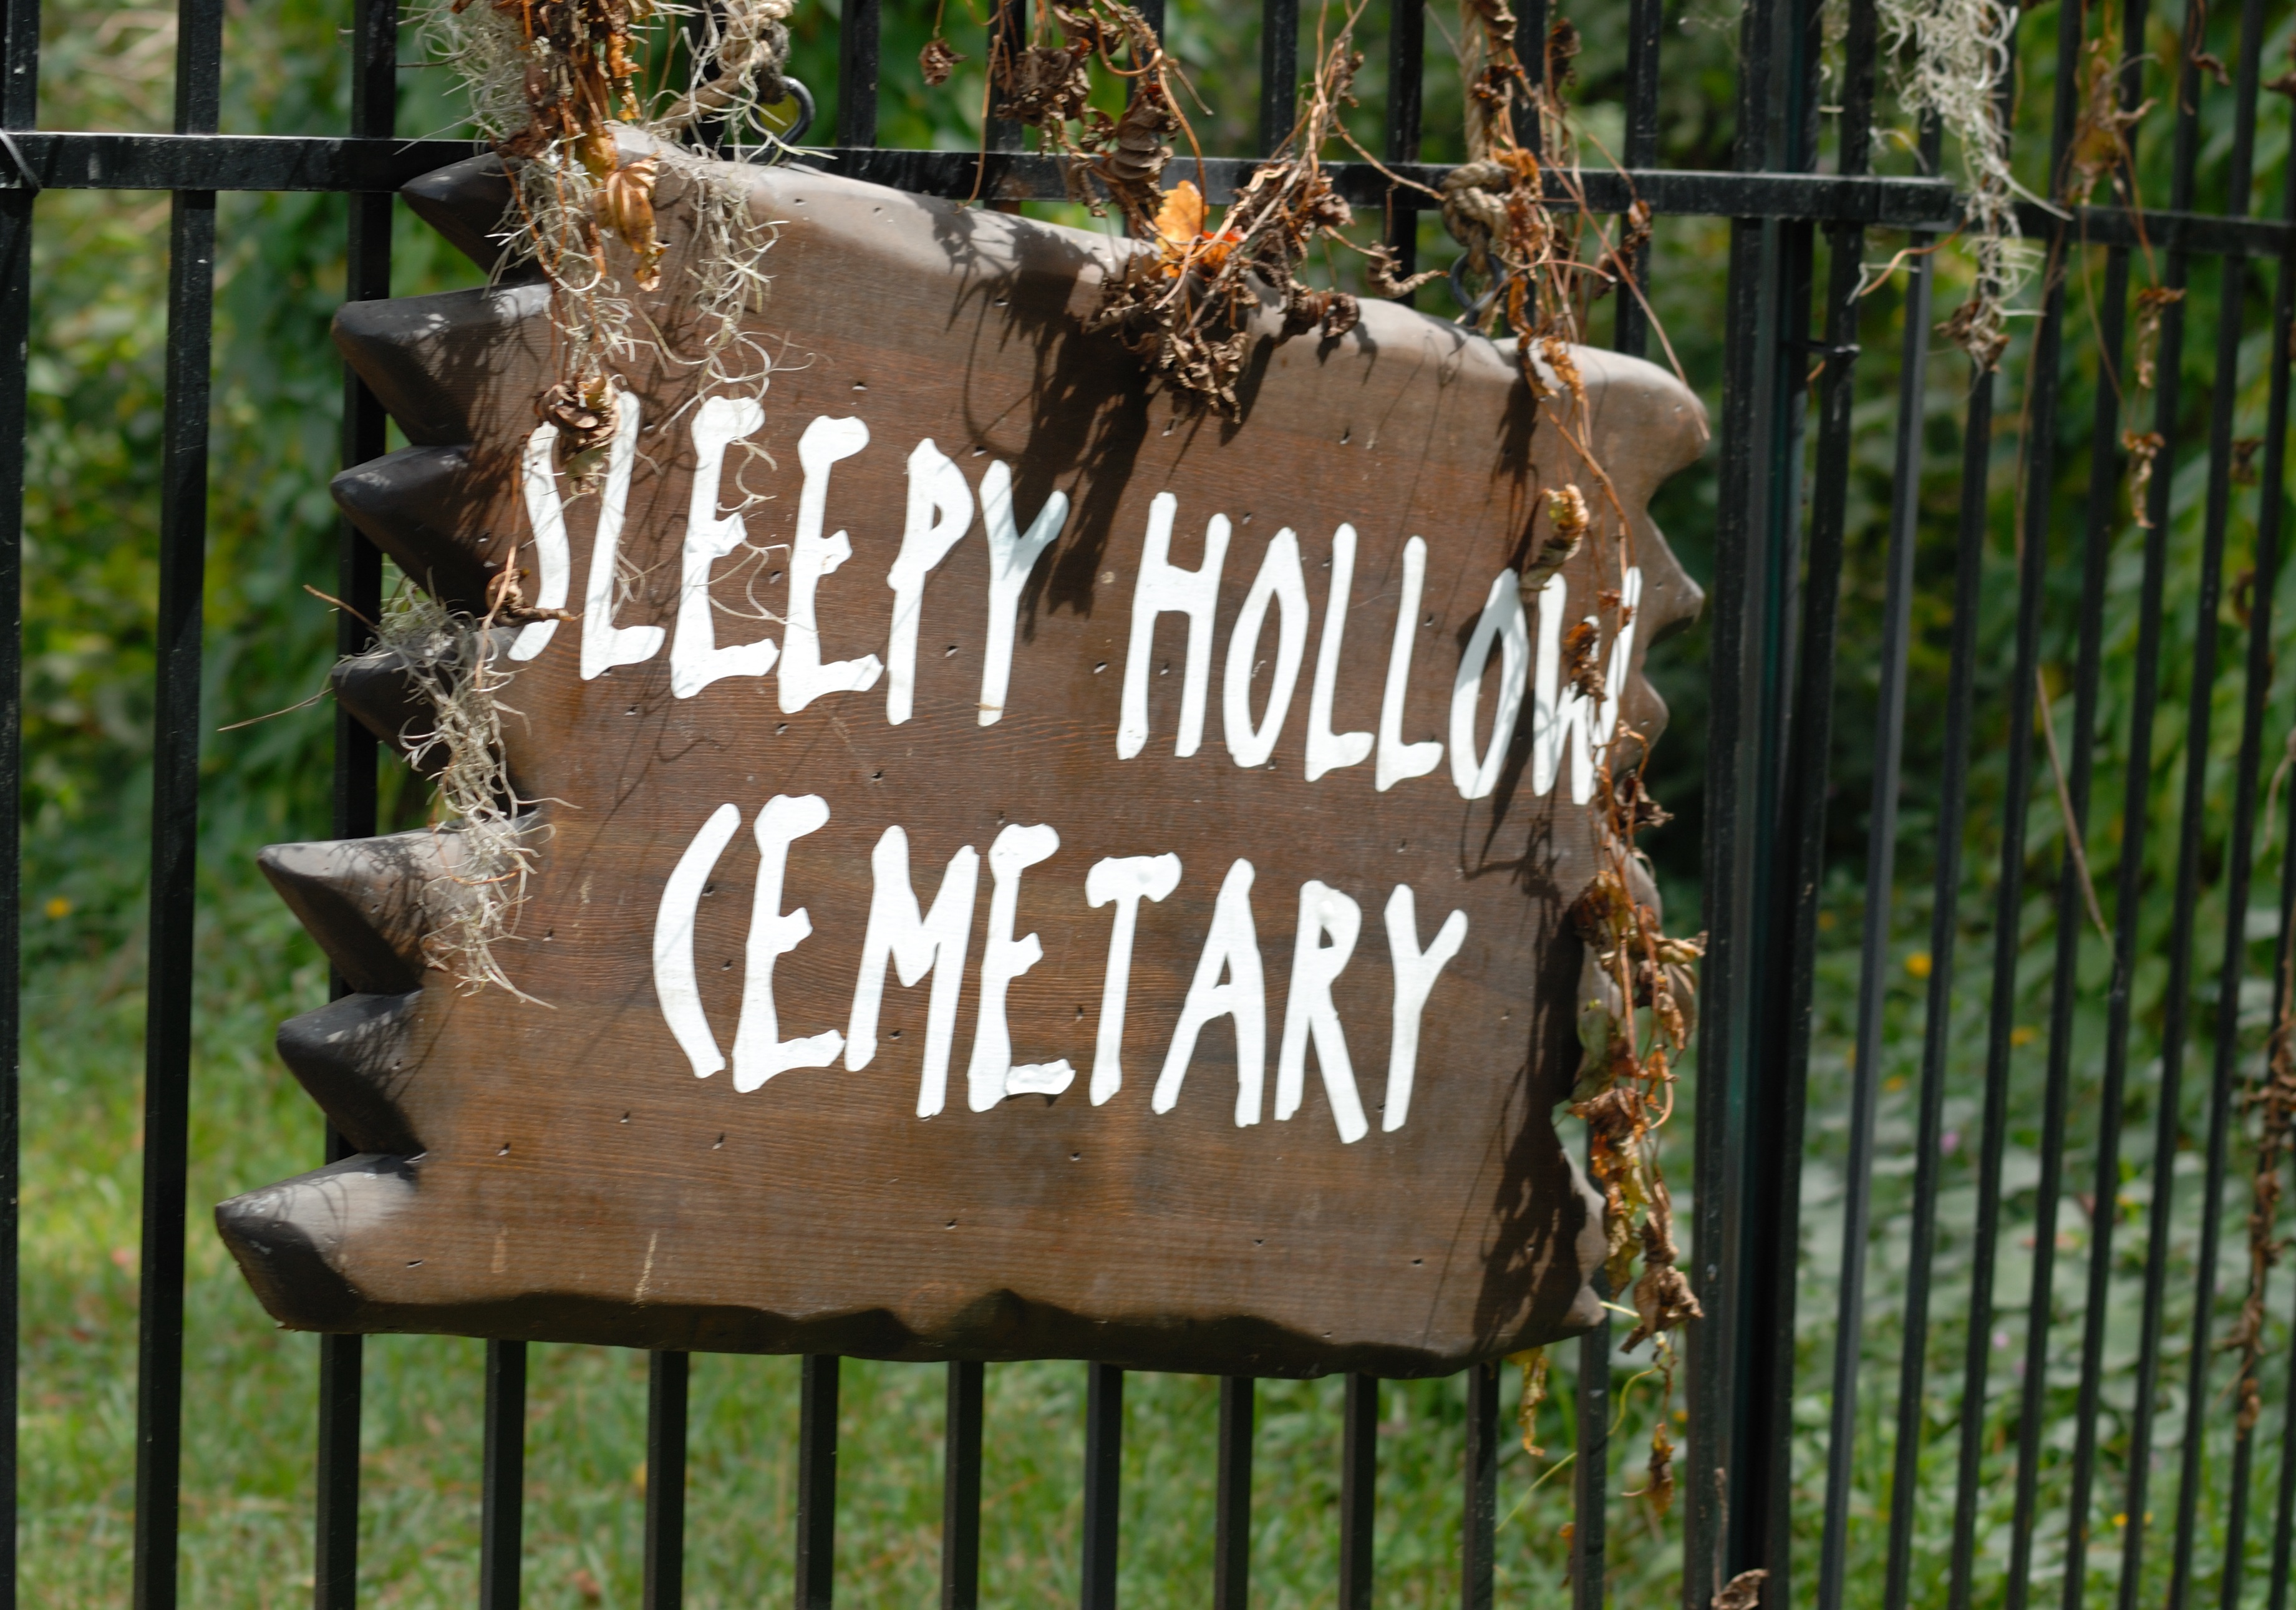
tree, spooky, sign, zoo, halloween, gate, american, background, text, cemetary, culture, fantasy, classic, horror, sleepy hollow sign